Miran Pastourma

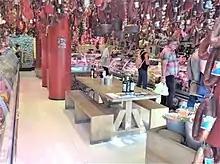
Miran interior

The Miran Pastourma market was founded in Athens in 1922 by Miran Kourounlian, a refugee of the Armenian genocide who managed to escape to Constantinople from his native Kayseri. He eventually settled in Athens, Greece via Chios and then Peiraias. At the time, Miran Kourounlian was already experienced in making pastirma and sujuk and decided to establish a self-named charcuterie business on 45 Evripidou Street near the Omonoia Square of Athens.